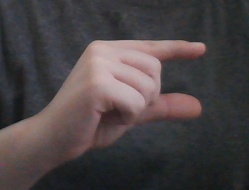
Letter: dal